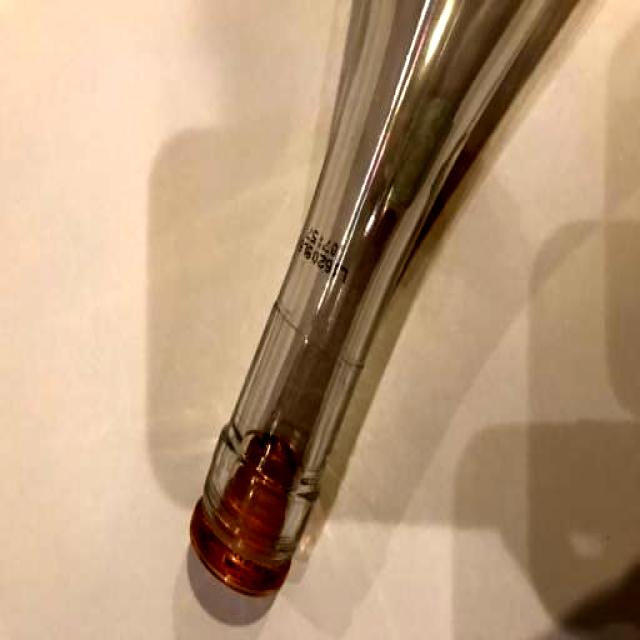
Label: Glass